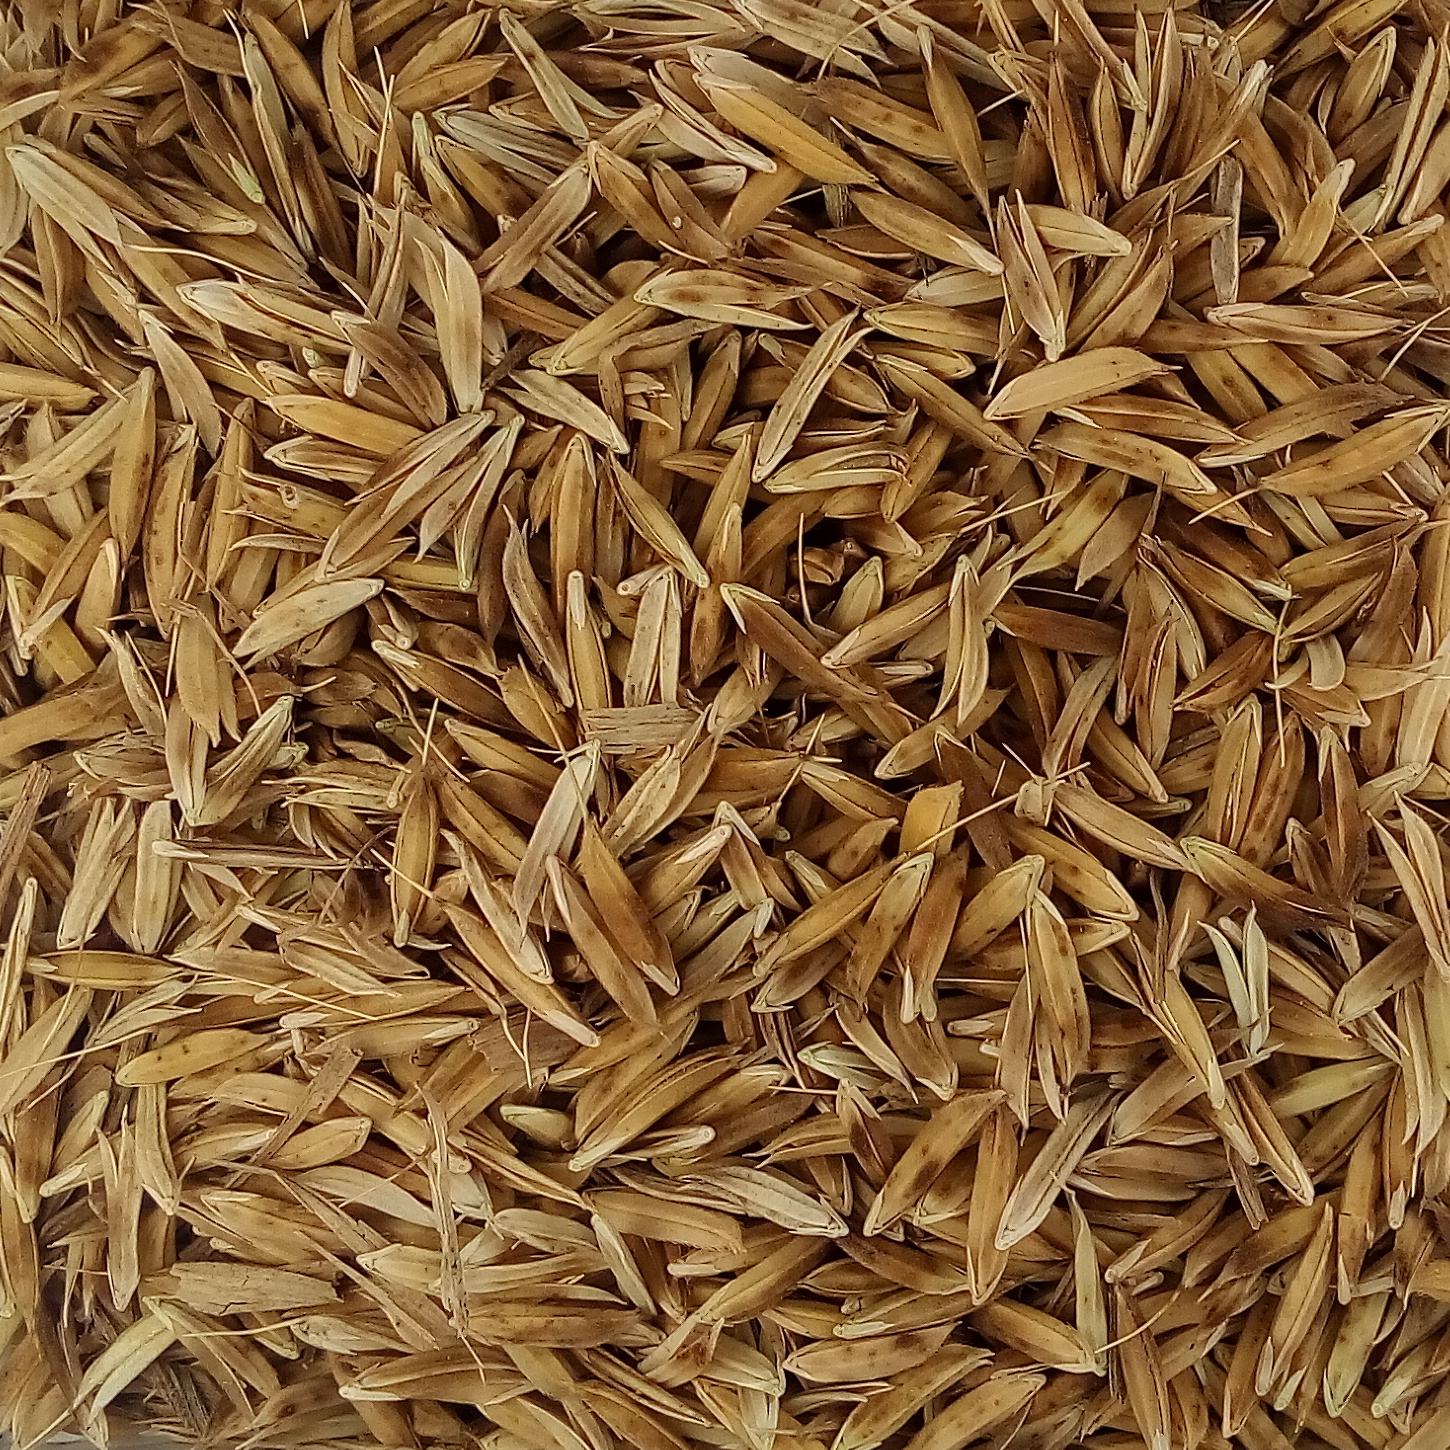
Rice seed variety: DHBT_3